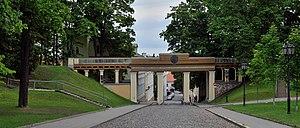
Le pont des Anges (Inglisild) à Tartu, Esthonie, en 2015.